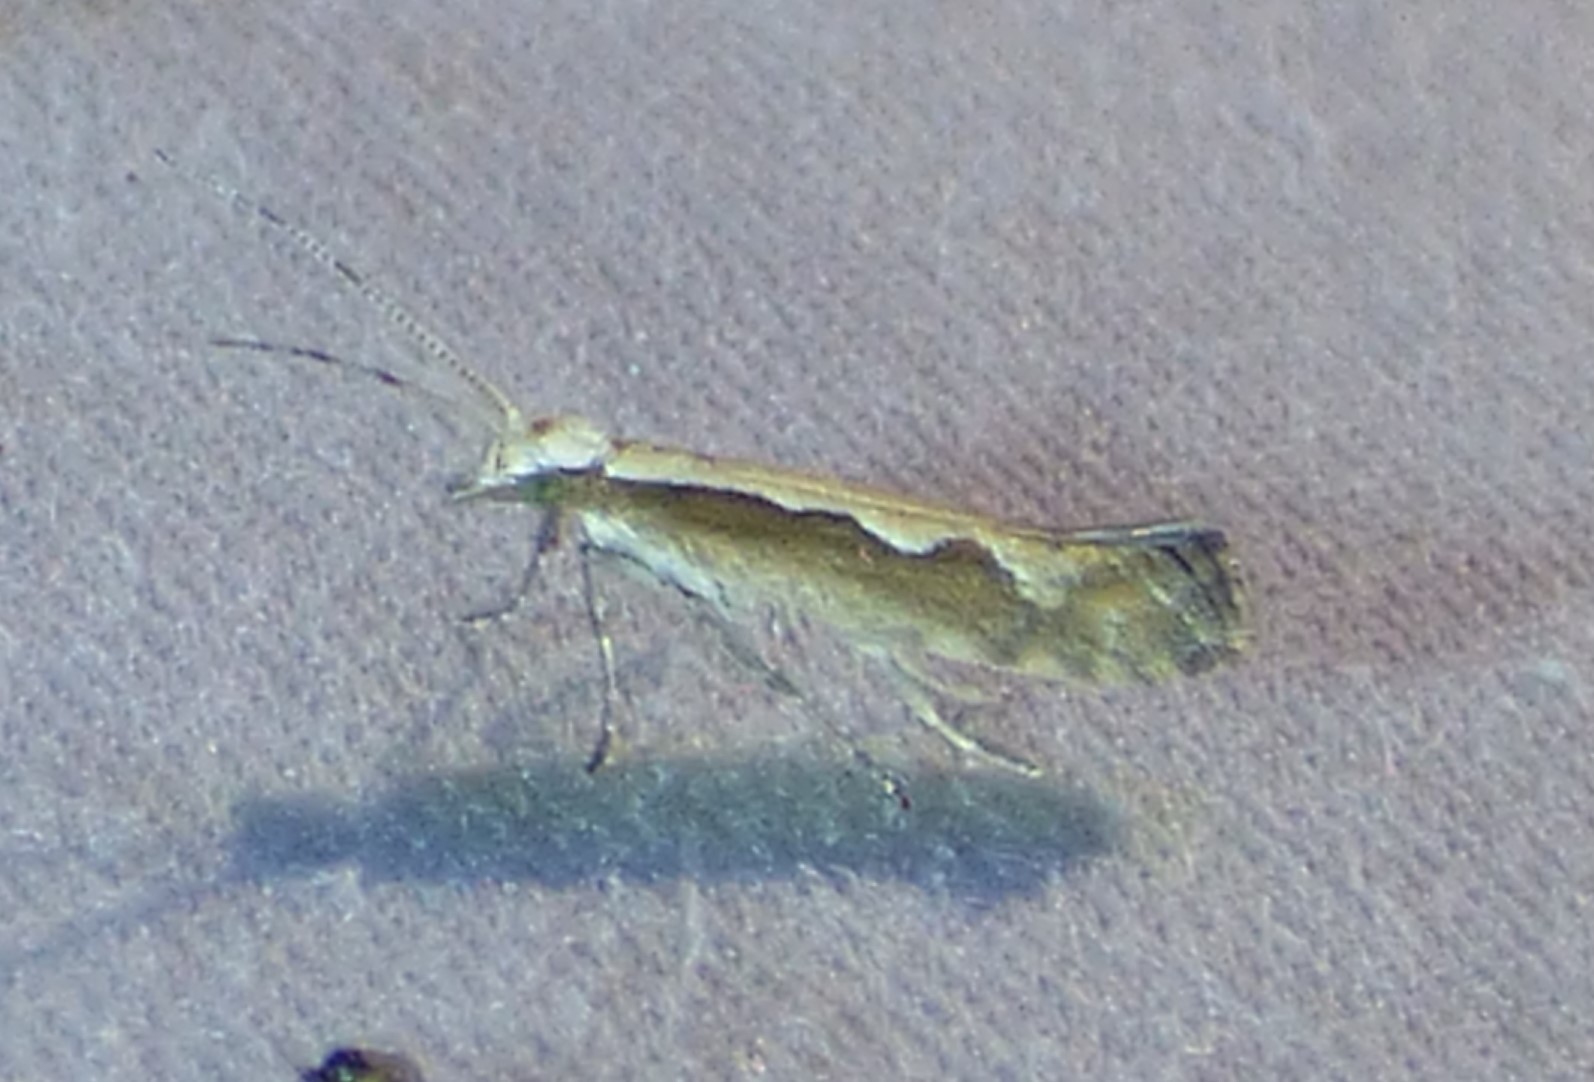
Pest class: diamondback_moth